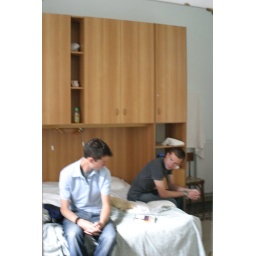
a furry picture of mike and dustin reflected in the mirror in our room at the B&amp;amp;B